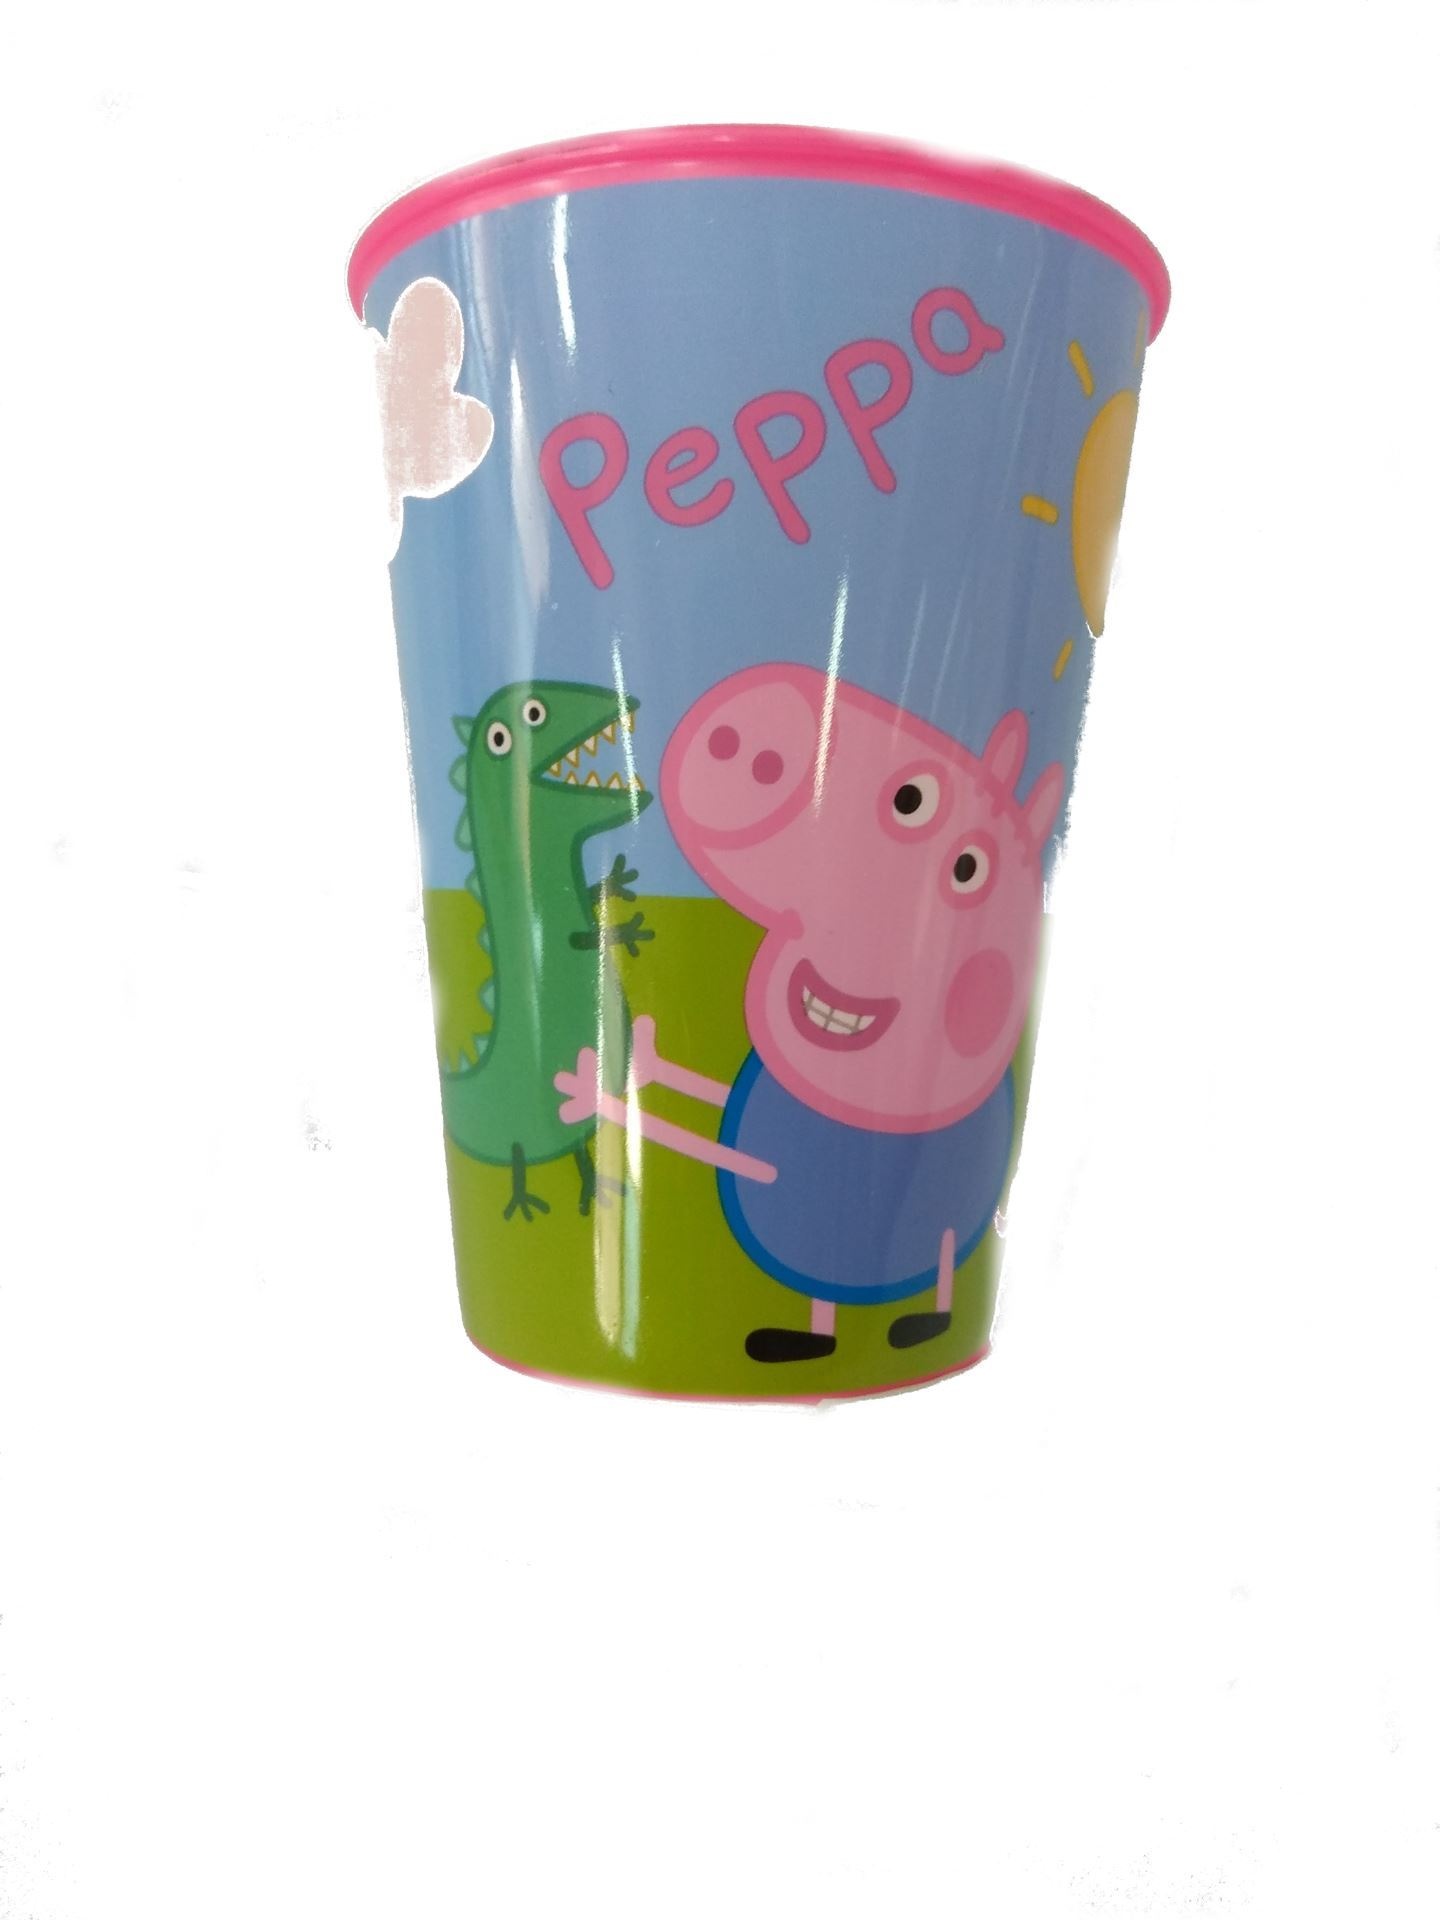
Vaso 260ML Peppa Pig
MEDIDAS: Alto: 9,5cm. Boca Ø: 7,5cm. Øbase: 5cm.
Brand: Ositos y Cia.
Category: Baby & Toddler > Nursing & Feeding > Feeding Essentials > Sippy Cups